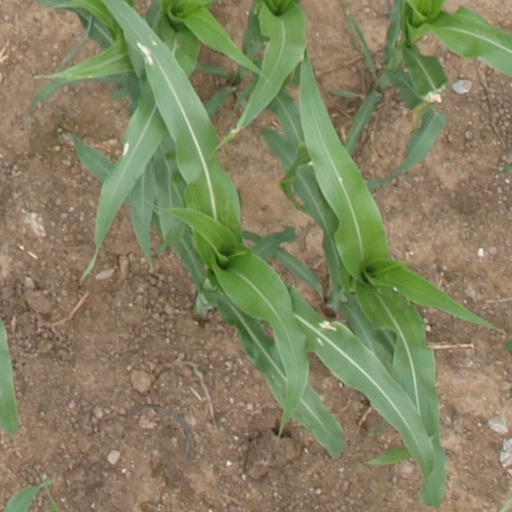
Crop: maize; corn